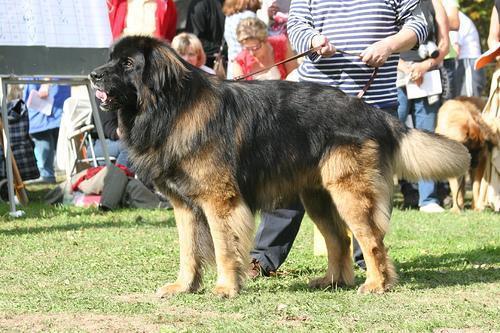
Leonberg